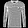
Label: Pullover